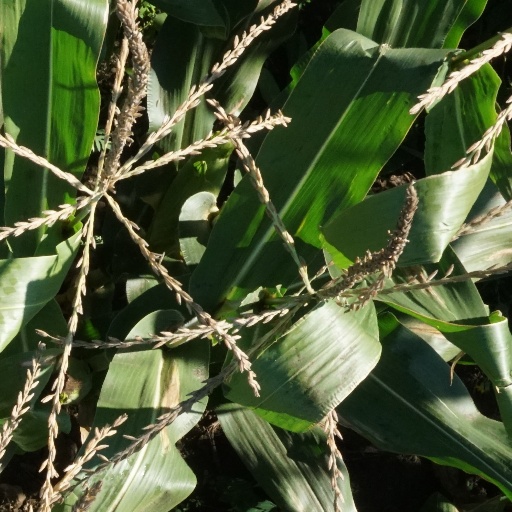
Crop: maize; corn